Answer in natural language. Considering the relative positions, where is toilet with respect to framed monochromatic wall decor painting? Choose between the following options: left or right
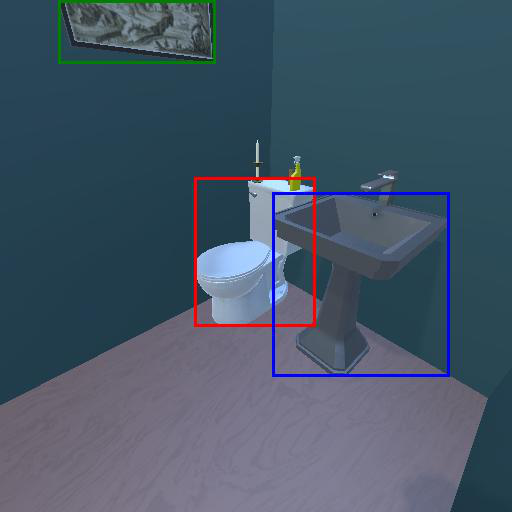
<answer>right</answer>